Iye Roy Mackay, 10th of Strathnaver

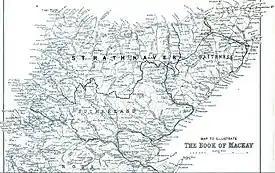
Map showing the Mackay chief's territory of Strathnaver in relation to Caithness, Sutherland and Ross to the south

Iye Roy Mackay's father, Angus Roy Mackay, had been killed in 1486 at the Battle of Tarbat in a feud over lands with the Clan Ross. Soon after this the Mackays, under John Rivach Mackay (second son of Angus Roy Mackay) and William Mackay who was the chieftain of the Mackay of Aberach branch of the clan, invaded Ross and defeated the Clan Ross at the Battle of Aldy Charrish in 1487 where Alexander Ross of Balnagown, chief of the Rosses was killed, along with seventeen other landed gentlemen of the province of Ross. Historian Angus Mackay however disputes the account given by Sir Robert Gordon, 1st Baronet, who himself was a son of Alexander Gordon, 12th Earl of Sutherland, and who says that at this battle the Mackays were supported by a force provided by the Earl of Sutherland. Mackay states that the feudal superiority of the Earls of Sutherland over the Mackays, as claimed by Sir Robert Gordon, "nowhere existed save in his own fertile imagination". Angus Mackay says that it is also unlikely that the Earl of Sutherland who was married to a daughter of Ross of Balnagown would have assisted against his own father-in-law. Thirdly, Angus Mackay says that the Earls of Sutherland are not mentioned in a remission from the king to John Rivach Mackay in 1494, and so it seems that Sir Robert Gordon had tried to snatch the victory of the Mackays over the Rosses at Aldy Charrish, but that the facts are against him. In 1490 James IV of Scotland granted to David Ross, nephew and heir of John Ross, and grandson of John Ross of Balnagown, the lands of Strathoikel and Strathcarron, which had formerly belonged to Morgan Neilson Mackay. Likewise, on 15 March 1504, Iye Roy Mackay 10th of Strathnaver secured from the king the lands of Ferencostrig, Strathhalladale, Creichmore, Assent, Coigach, Gruids and Strathfleet. On 15 February 1506, Iye Roy Mackay caused the charter granted by Donald of Islay, Lord of the Isles, and by which the Mackays laid claim to these lands, to be recorded. However, the Lords of Council decided that the lands had belonged to Euphemia II, Countess of Ross. Although John Rivach Mackay received a remission from the king in 1494, the blood feud with the Rosses appears to have continued as David Ross of Balnagown and Iye Roy Mackay of Strathnaver were summoned to appear before the Earl of Argyll who was the Lord High Chancellor of Scotland. On 4 October 1496, each of them were bound by extending their hand to Argyll in the king’s name to keep the peace towards each other and that their "folks sal be harmless and skaithles", under the penalty of 500 merks if they failed. Notwithstanding the apparent reconciliation, David Ross of Balnagown and his brother Hucheon Ross, brought an action to the Lords of Council against the Mackays for spoils taken from their lands eight years earlier.